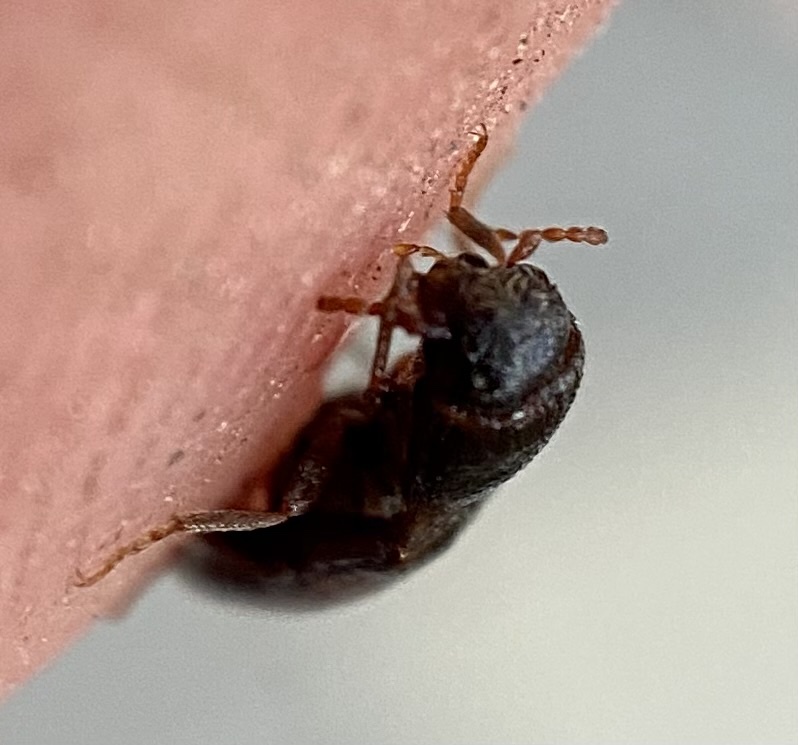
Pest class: clickbeetles_wireworms